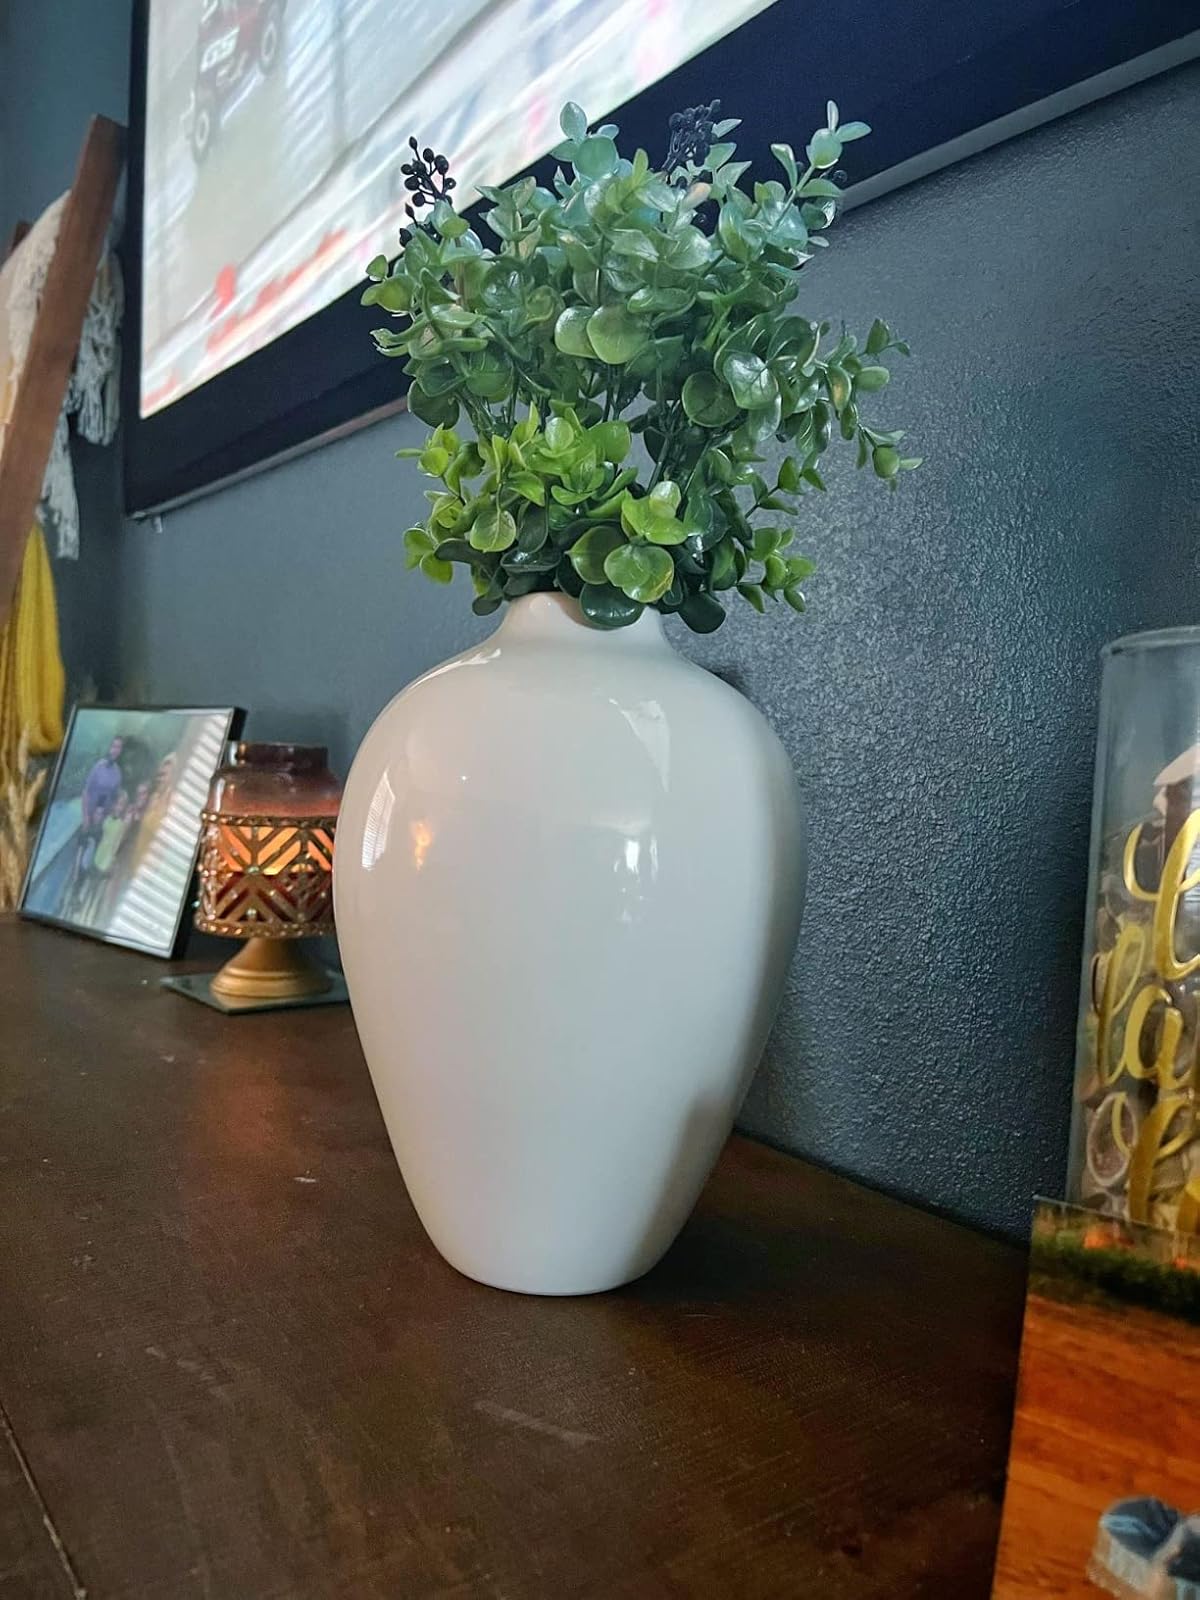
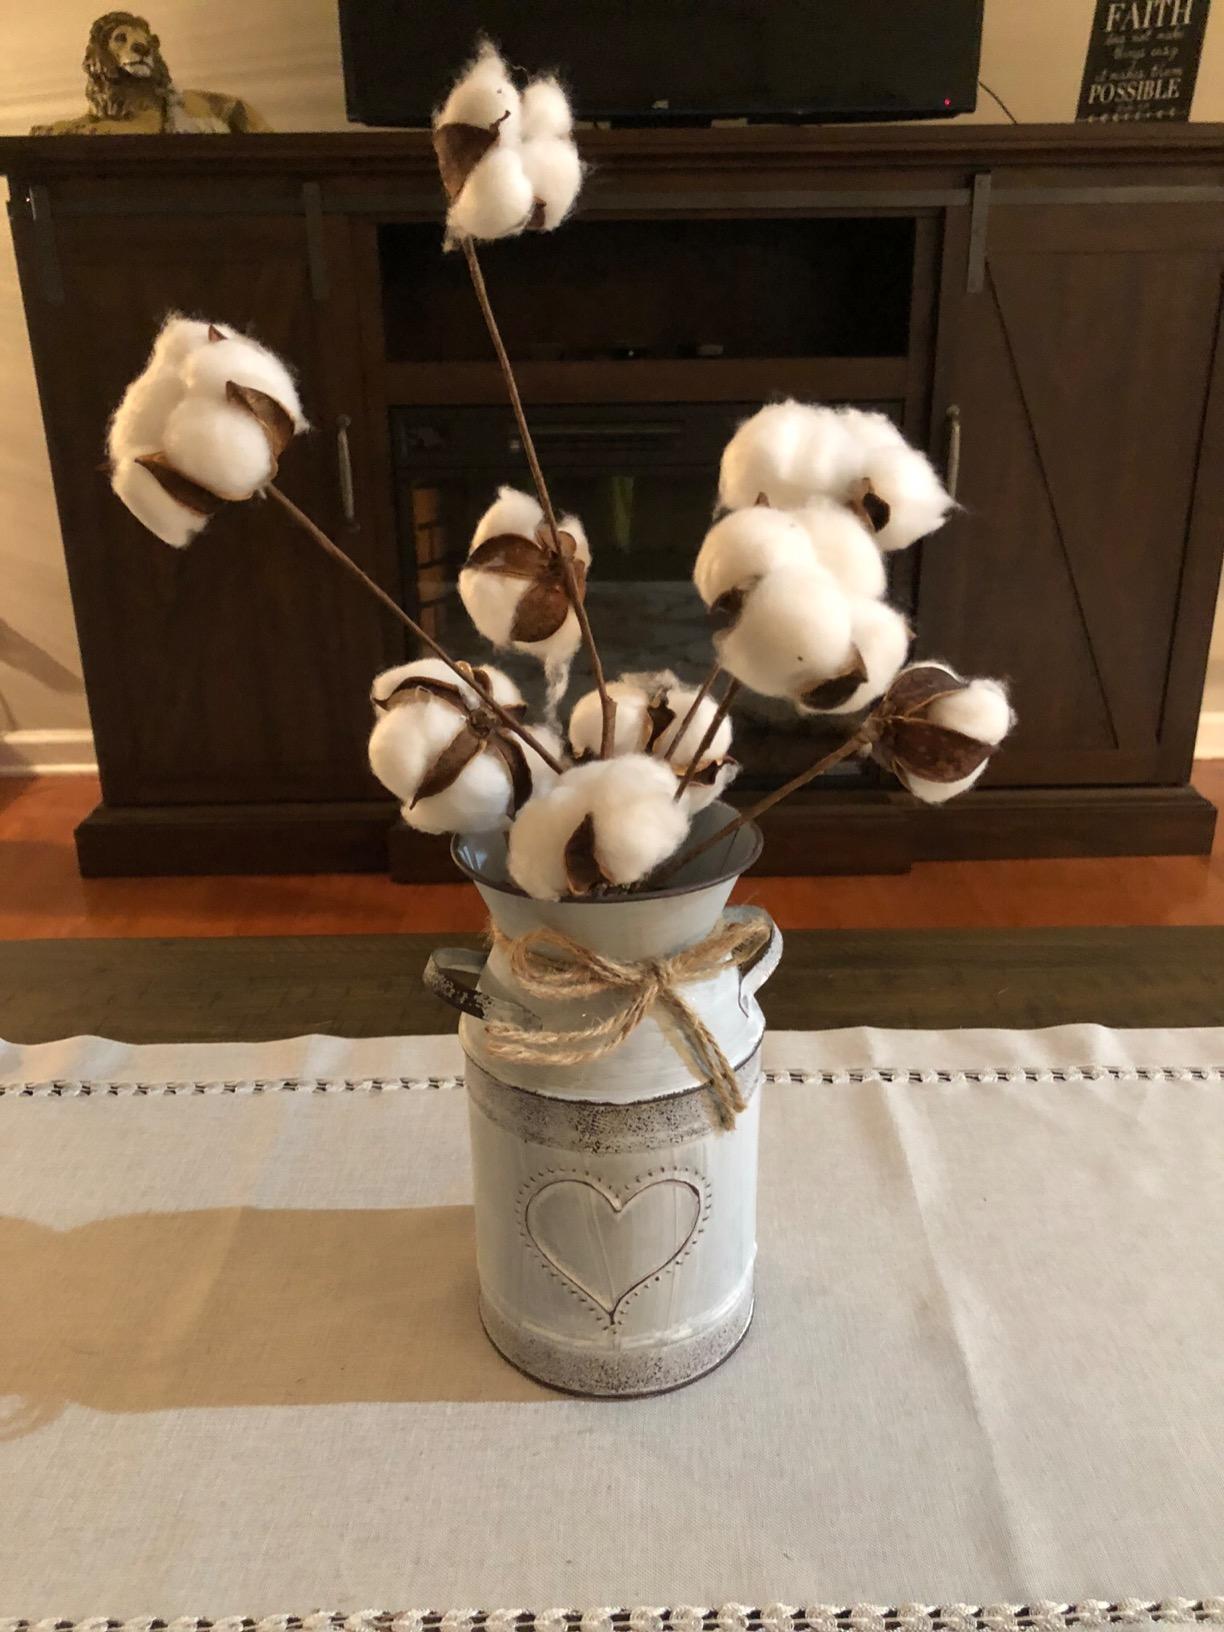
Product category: vase
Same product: no